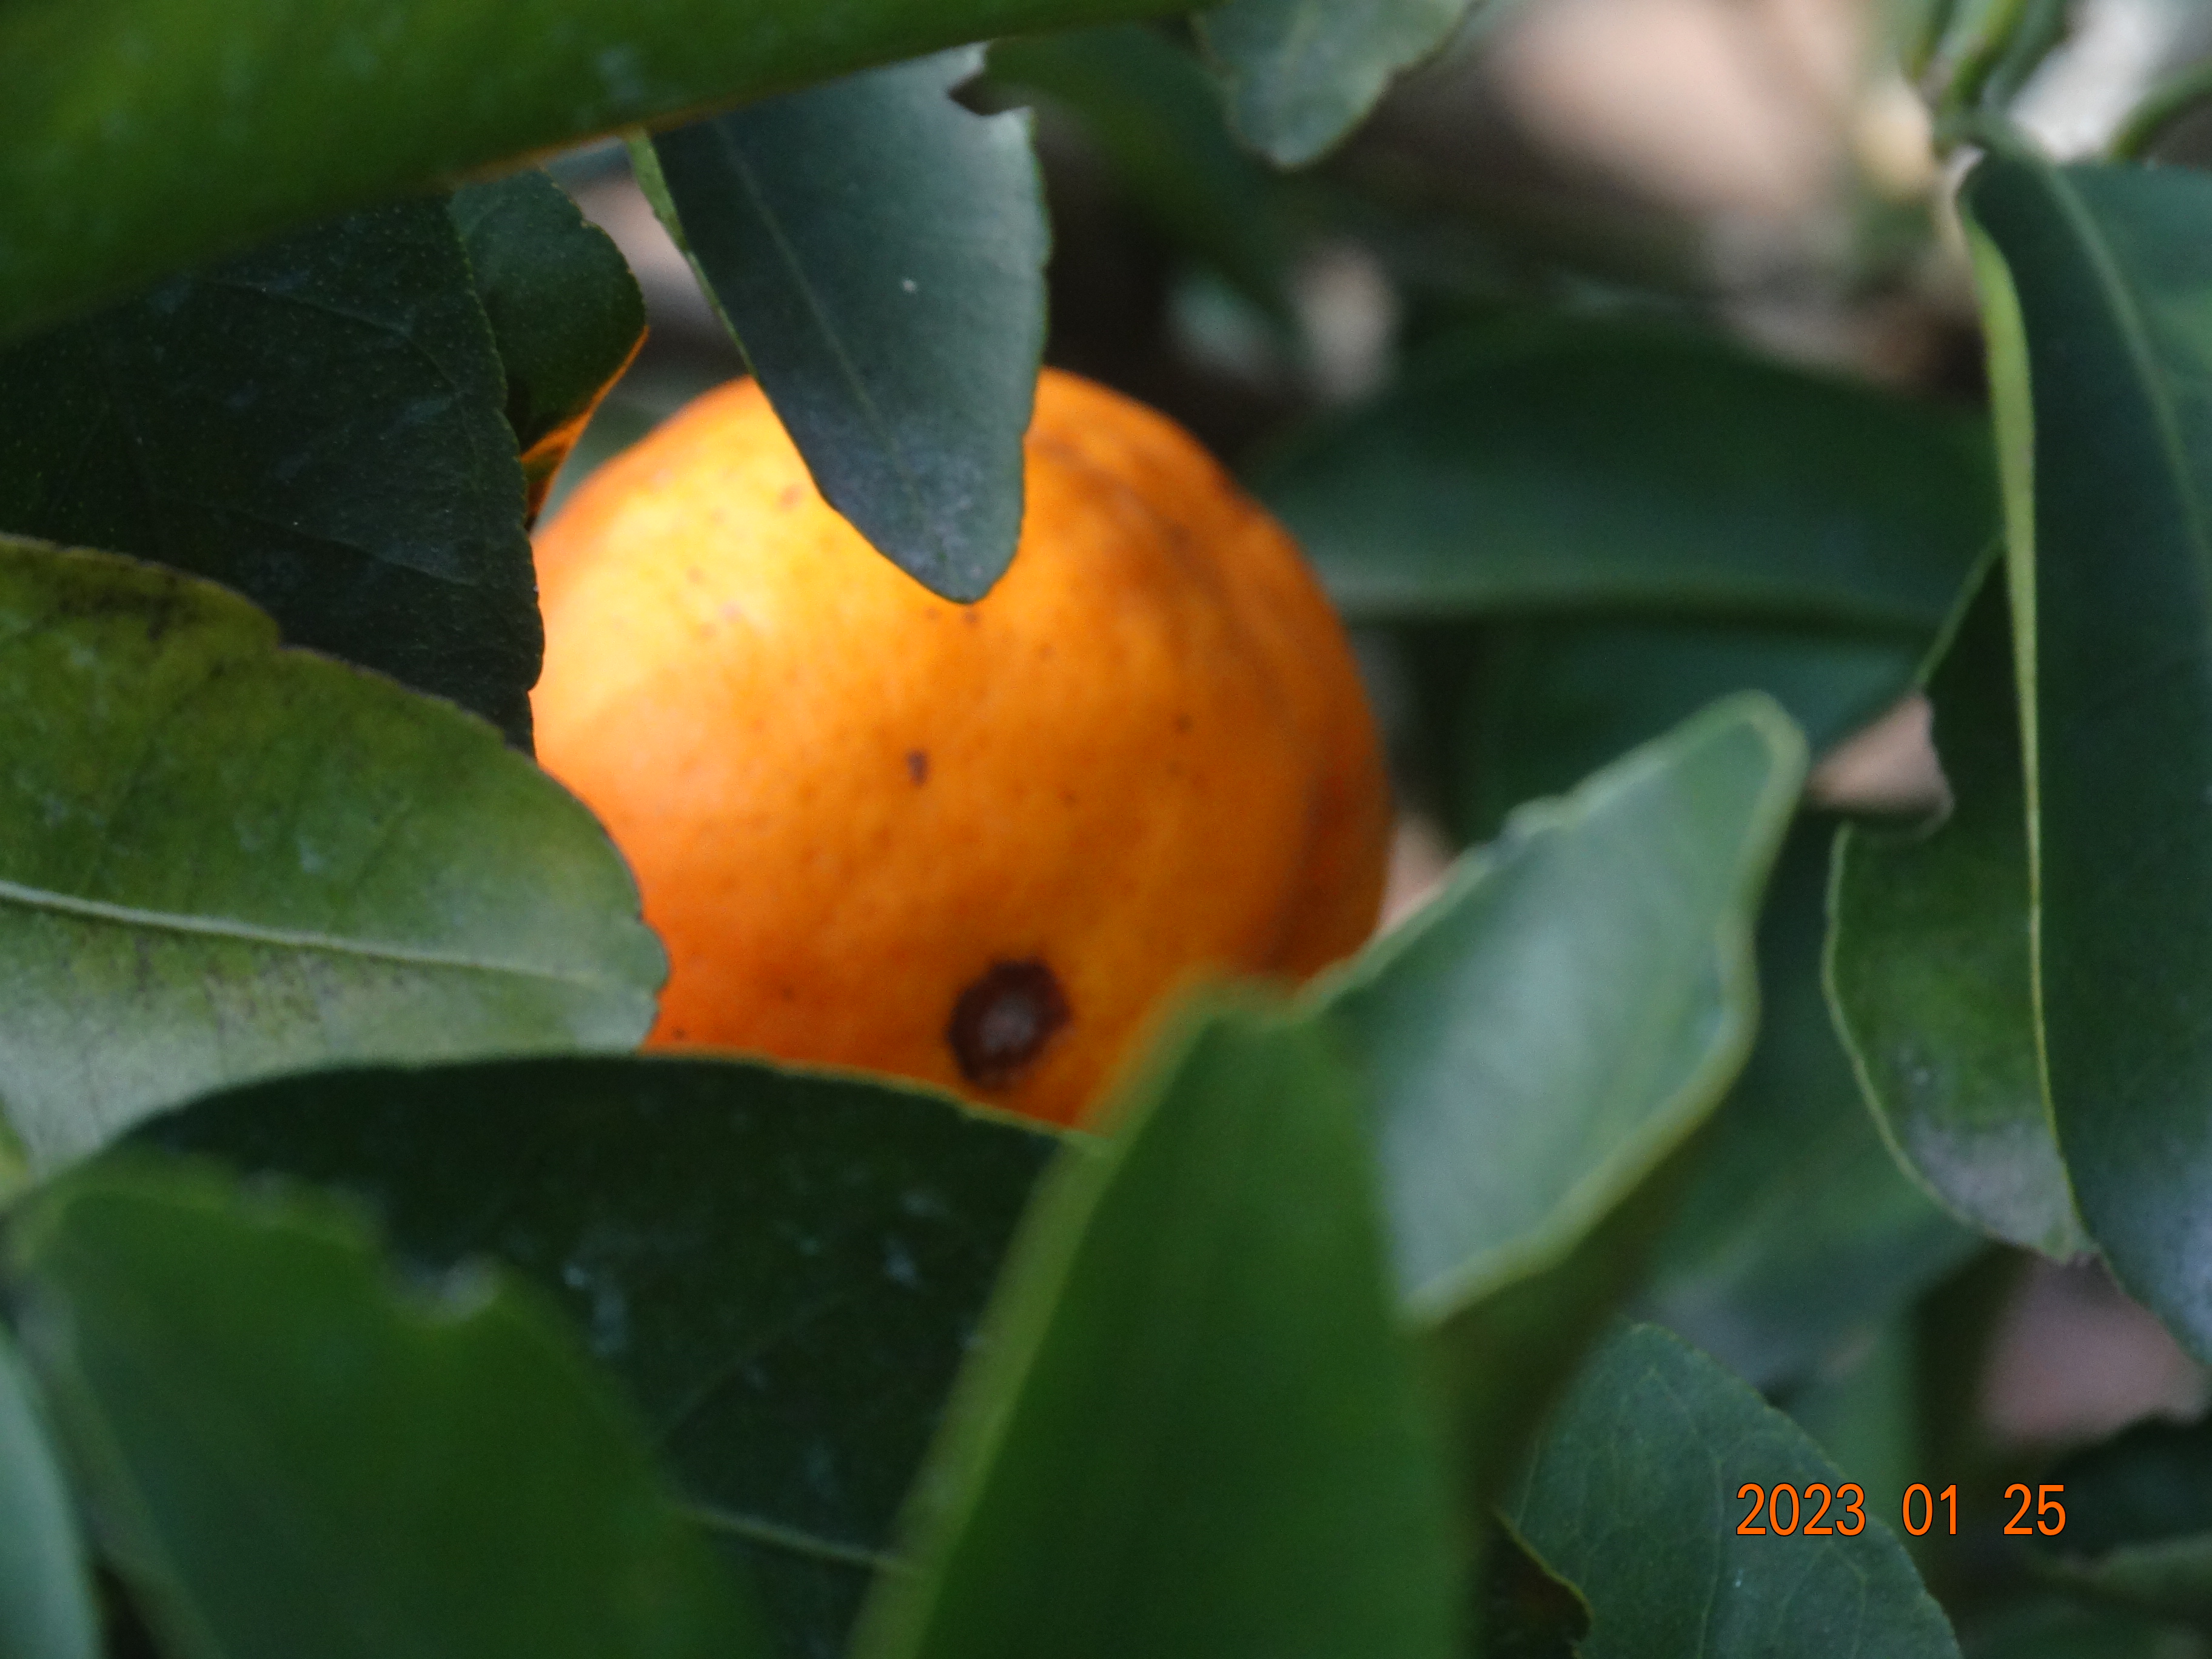
Citrus fruit variety: tangerine